Cessna 208 Caravan

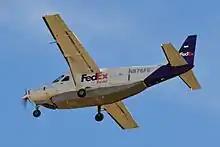
A FedEx 208B Super Cargomaster

The Cessna 208 is a high-wing braced cabin monoplane powered by a single Pratt & Whitney Canada PT6A turboprop in tractor configuration. The cabin has room for nine passengers and two crew when used as a passenger aircraft with four doors: one for each crew member, an airstair door on the right side of the cabin and a cargo door on the left. The aircraft can be optionally fitted with an underslung cargo pod.